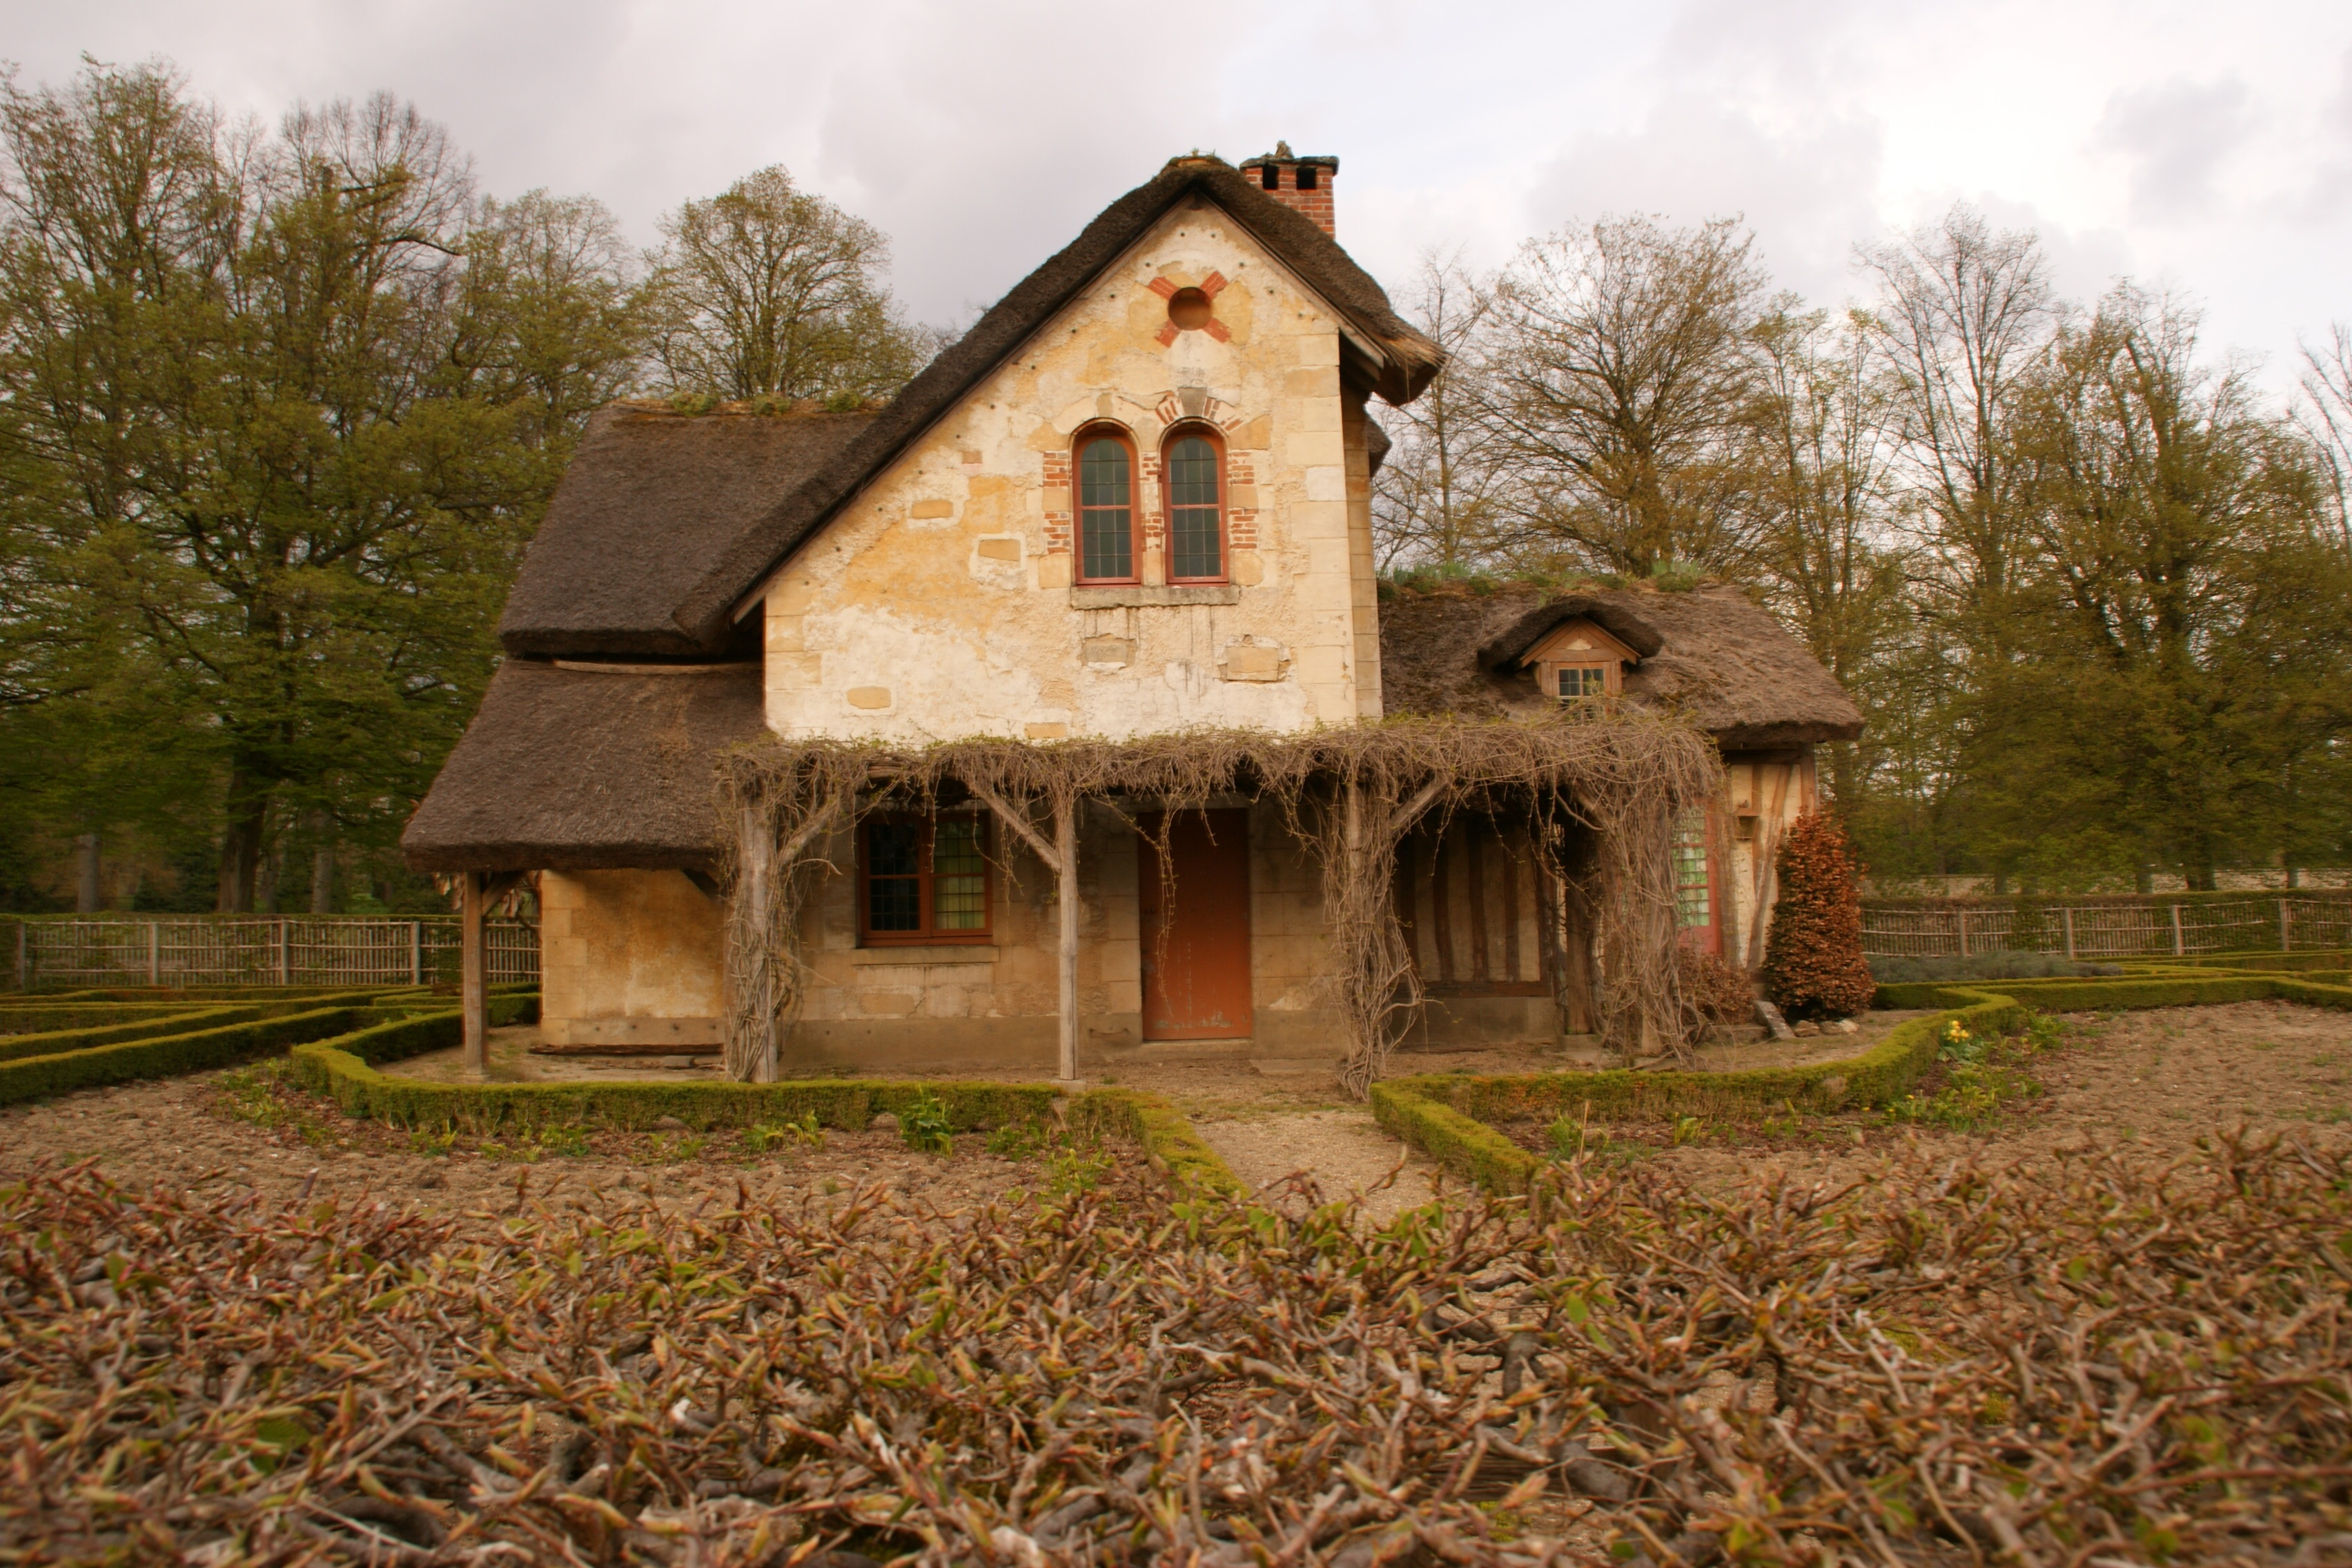
farm, house, building, home, rustic, france, rural, cottage, autumn, church, chapel, place of worship, farmhouse, estate, traditional, rural area